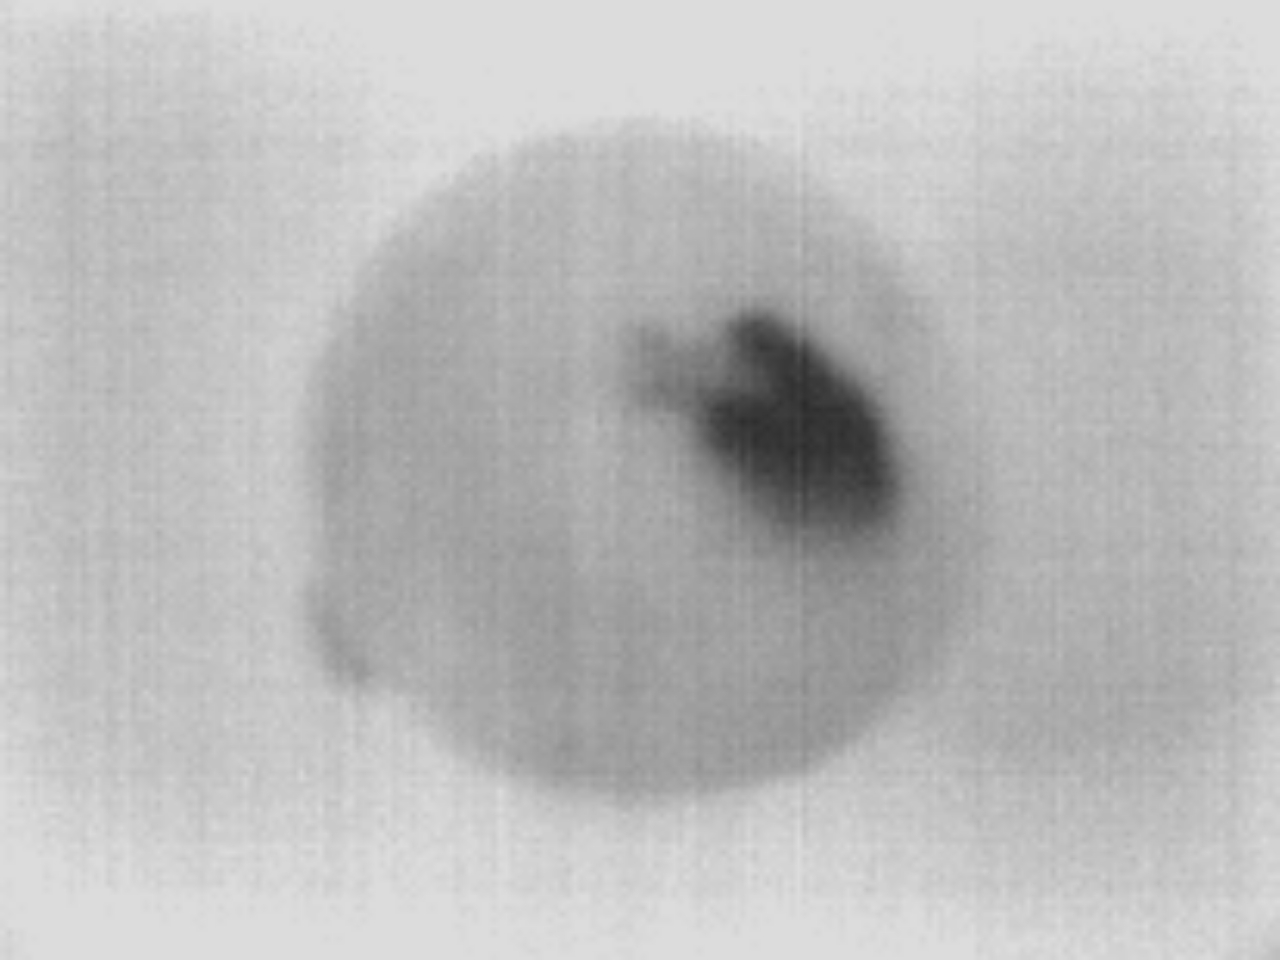
Label: Minor Defect